Neyyadiappar Temple, Tillaistanam

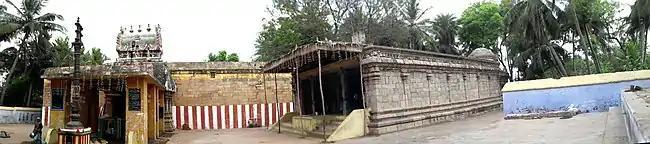
Panoramic view of the temple

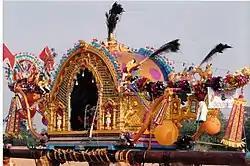
The decorated palanquin used during the festival

The "sapthasthanam" festival is conducted at Tiruvaiyaru during April every year. As per Hindu legend, it is the wedding festival of Nandikeswara, the sacred bull of Shiva on the Punarpoosa star during the Tamil month of "Panguni". The festival deity of Aiyarappar temple of Thiruvaiyaru is carried in a decorated glass palanquin along with the images of Nandikeswara and Suyasayambikai to the temples in Thirupazhanam, Thiruchottruthurai, Thiruvedhikudi, Thirukandiyur and Thirupoonthurthi. Each of the festival deities of the respective temples mounted in glass palanquins accompany Aiyarppar on the way to the final destiny, Thillaistanam. There is a grand display of fireworks in Cauvery riverbed outside Thillaistanam temple. The seven palanquins are carried to Aiyarappar temple in Thiruvaiyyaru. Hundreds of people witness the convergence of seven glass palanquins carrying principal deities of respective temples from seven places at Tiruvaiyaru. The devotees perform "Poochorithal" (flower festival) in which a doll offers flowers to the principal deities in the palanquins. After the "Poochorithal", the palanquins leave for their respective temples.